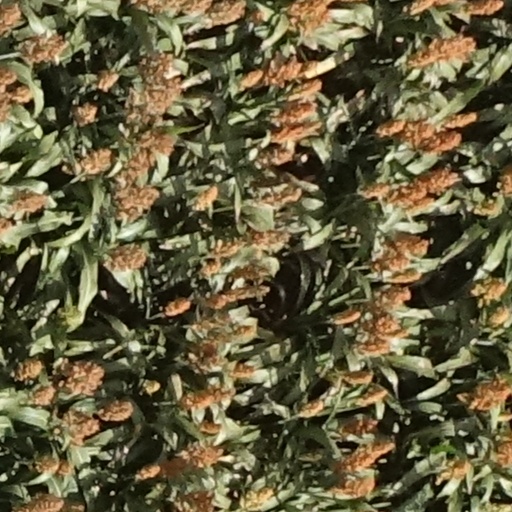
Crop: sorghum